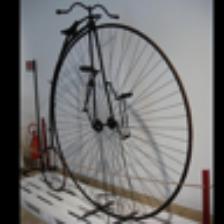
Label: NonHuman